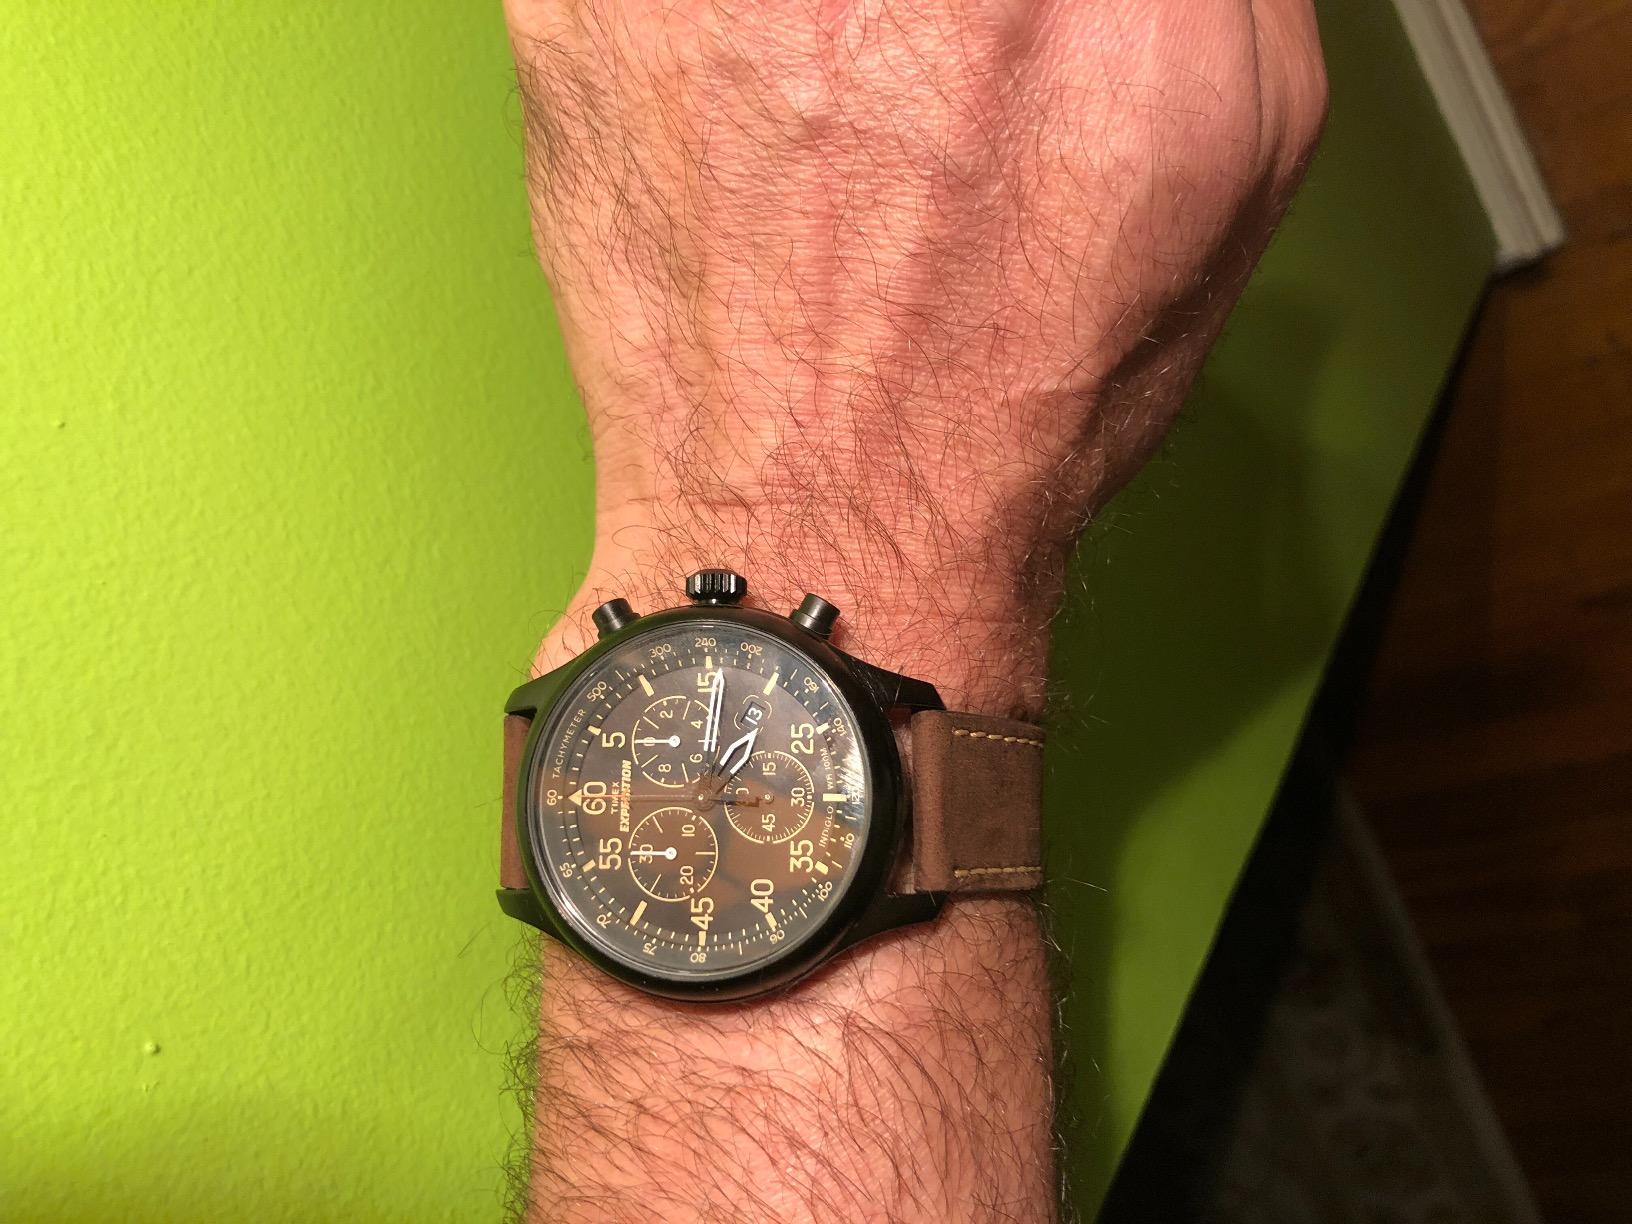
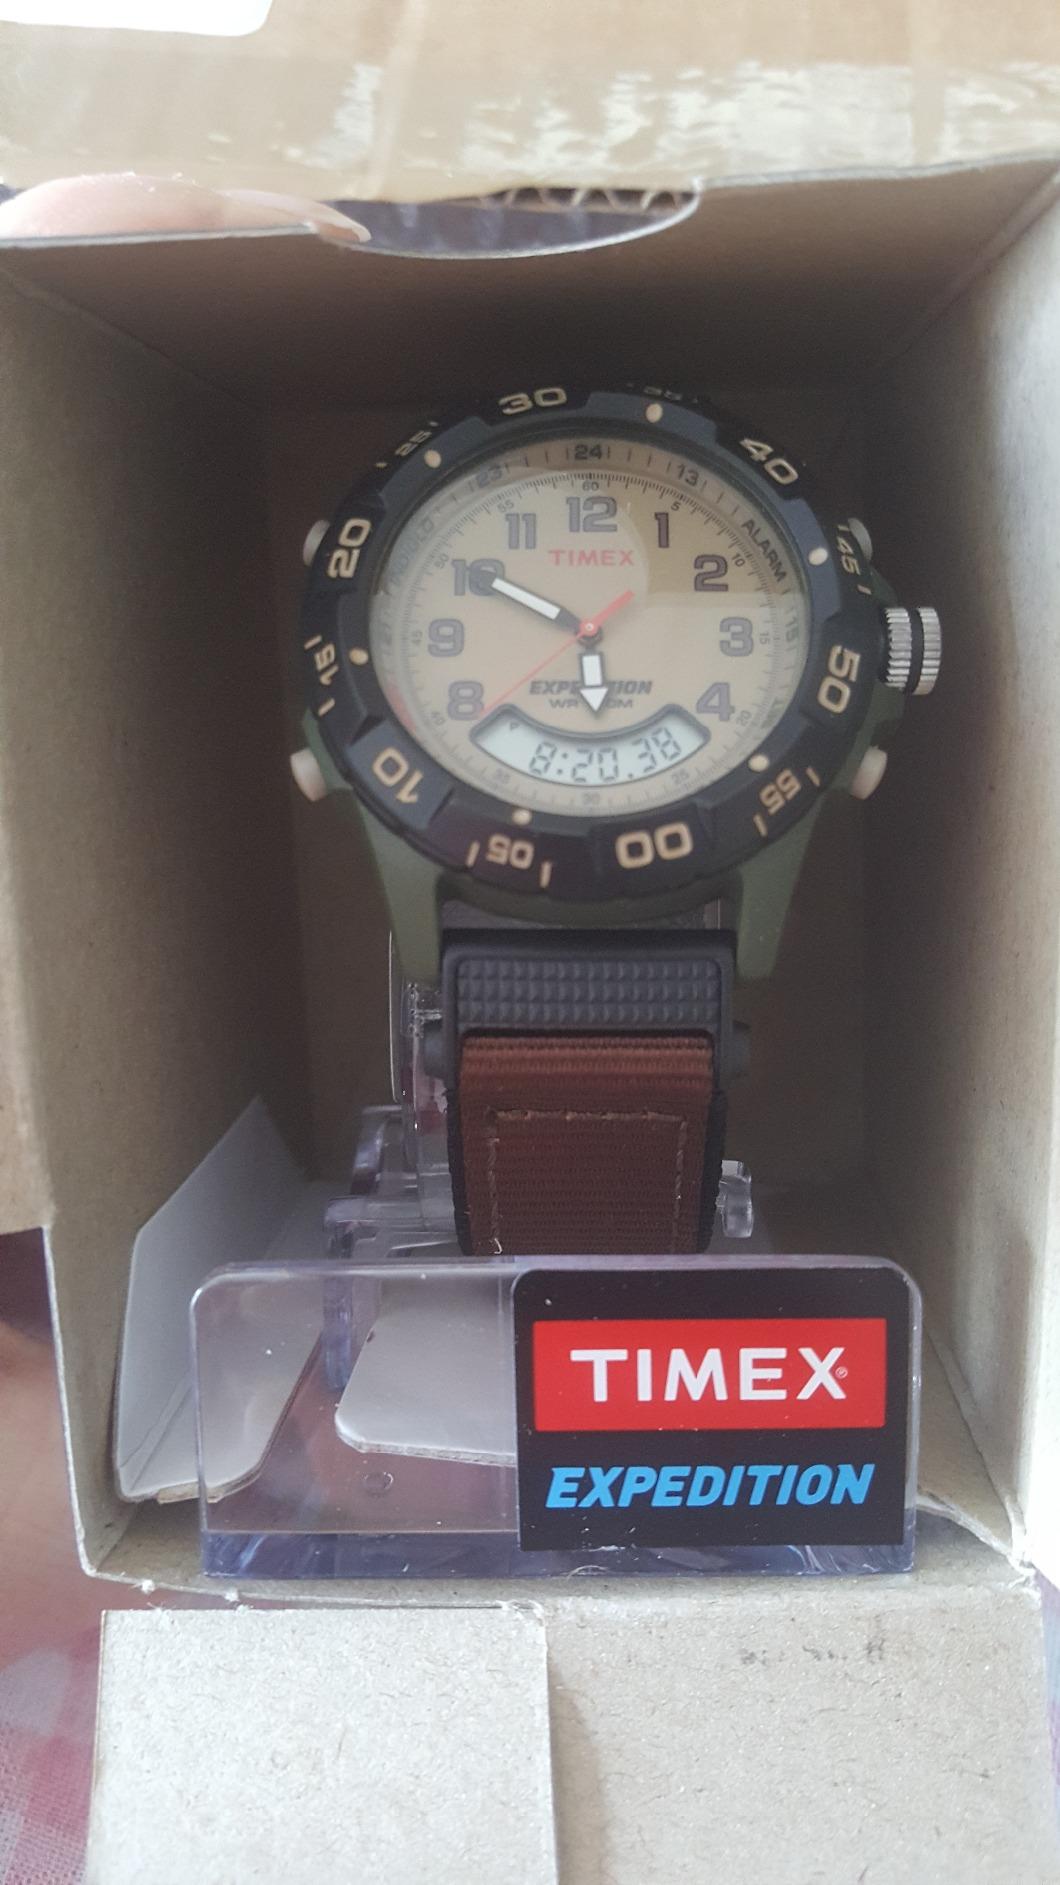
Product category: accessories_watch
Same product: no